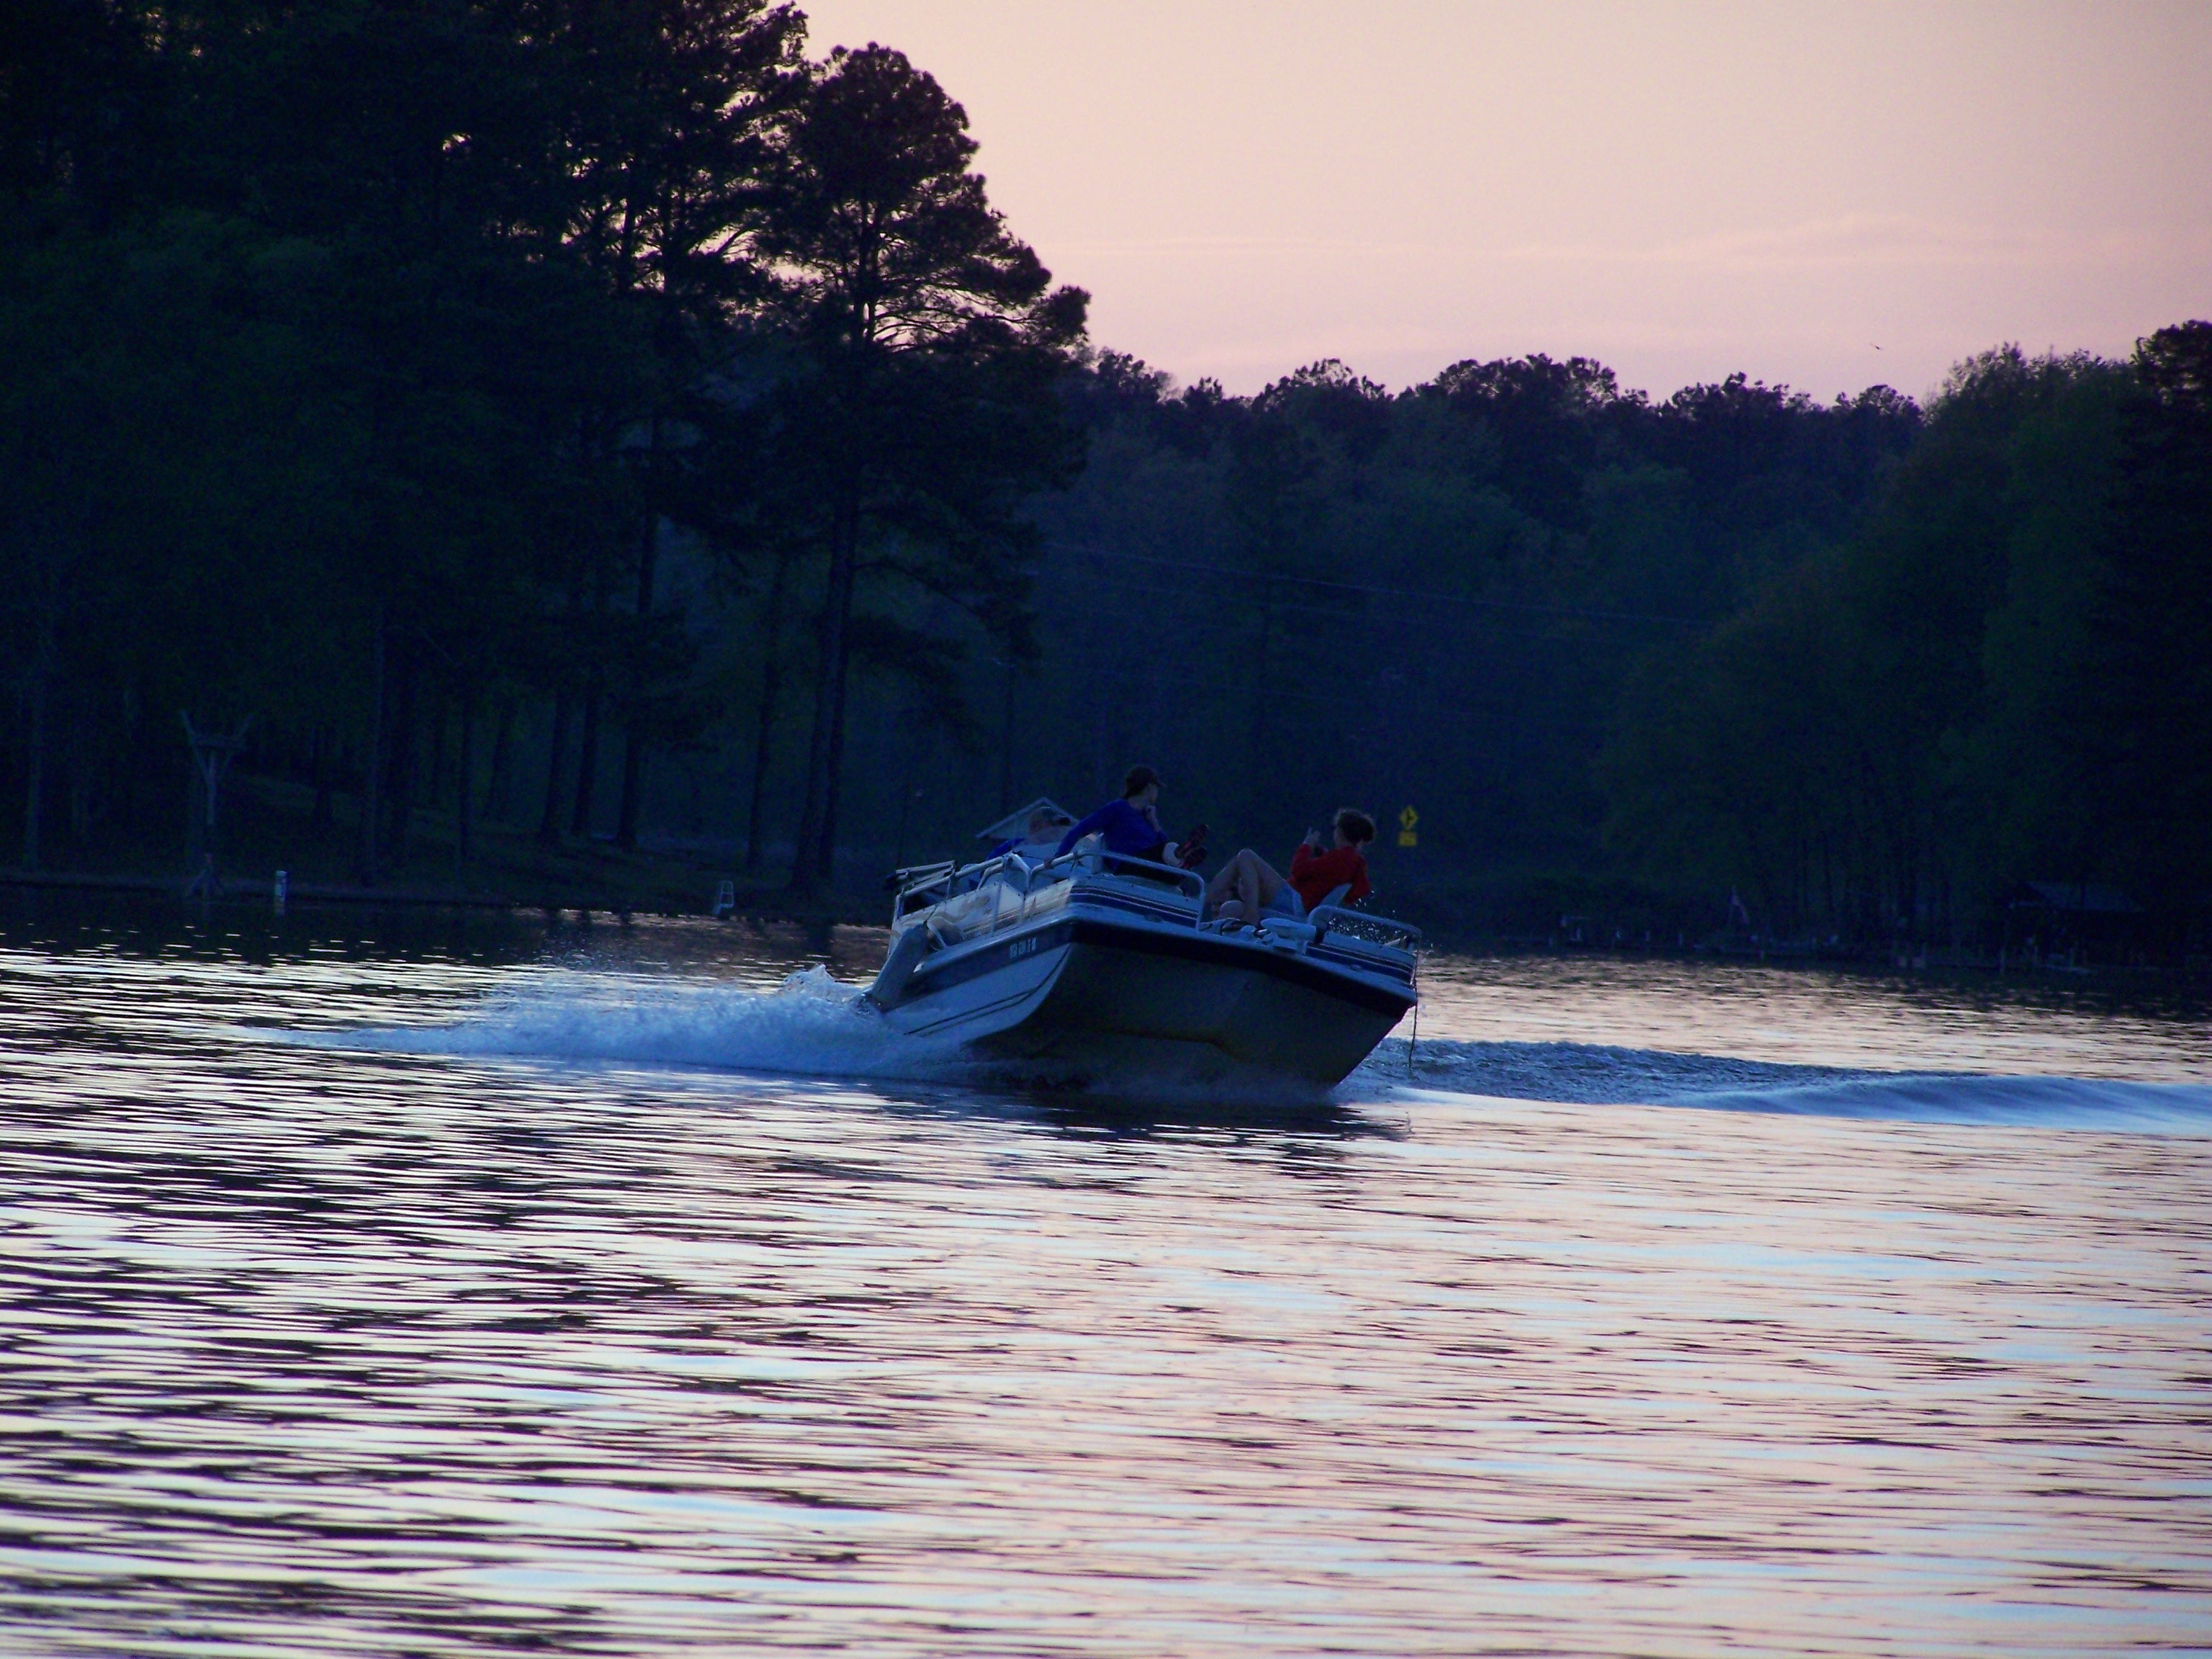
sea, water, boat, morning, lake, river, vehicle, action, sports, boating, watercraft, watercraft rowing